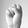
ASL letter: S